Florence

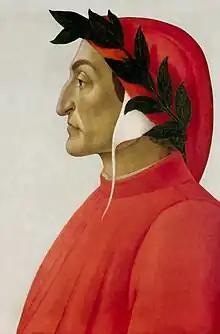
Dante Alighieri

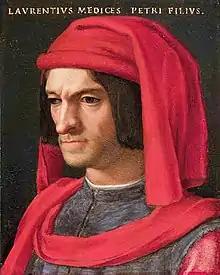
Lorenzo de' Medici

Florence contains several palaces and buildings from various eras. The is the town hall of Florence and also an art museum. This large Romanesque crenellated fortress-palace overlooks the Piazza della Signoria with its copy of Michelangelo's David statue as well as the gallery of statues in the adjacent Loggia dei Lanzi. Originally called the "Palazzo della Signoria", after the Signoria of Florence, the ruling body of the Republic of Florence, it was also given several other names: "Palazzo del Popolo", "Palazzo dei Priori", and "Palazzo Ducale", in accordance with the varying use of the palace during its long history. The building acquired its current name when the Medici duke's residence was moved across the Arno to the Palazzo Pitti. It is linked to the Uffizi and the Palazzo Pitti through the Corridoio Vasariano.